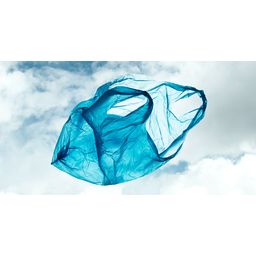
Label: plastic